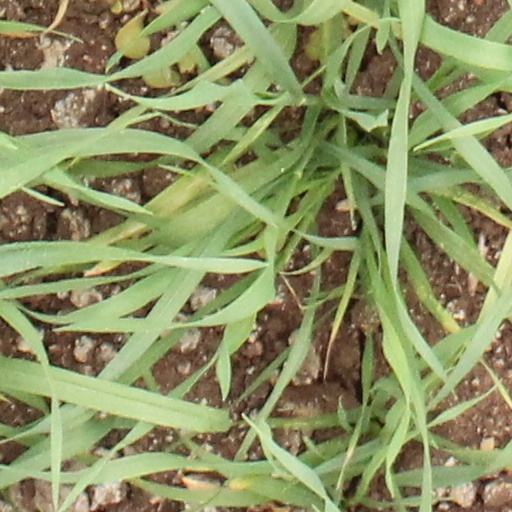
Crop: wheat